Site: brandenburg
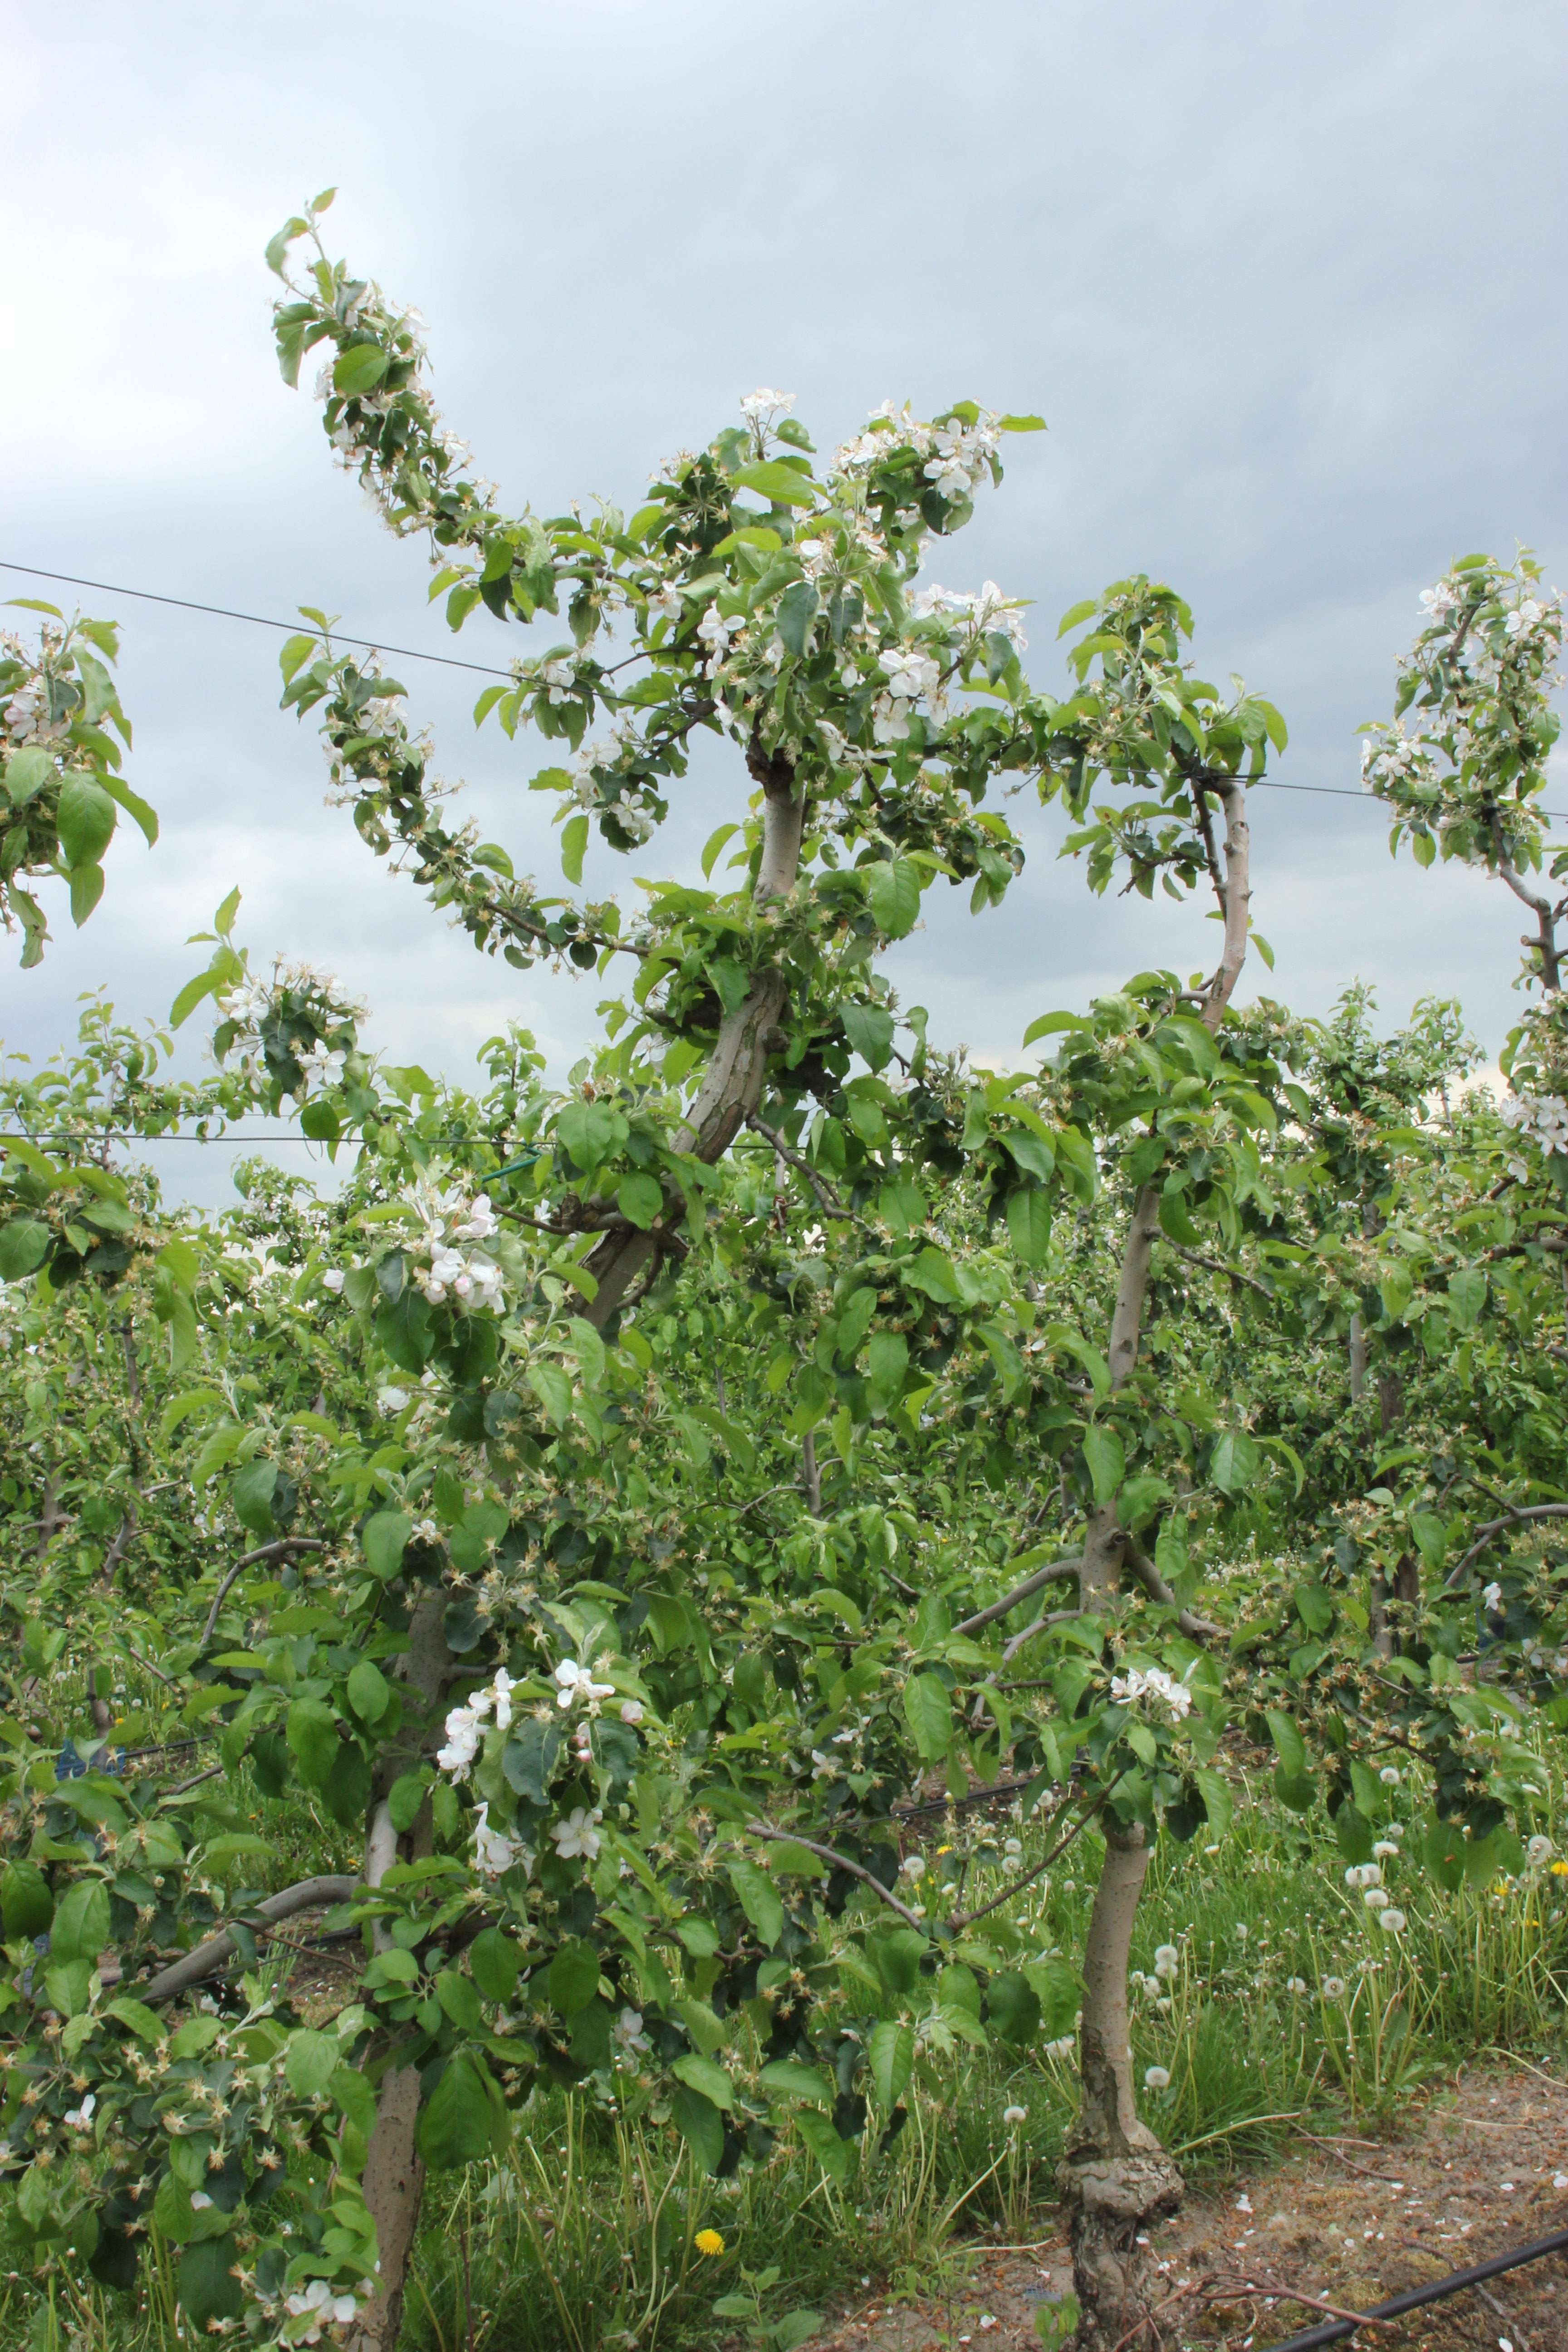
Growth stage (BBCH 67): Flowering